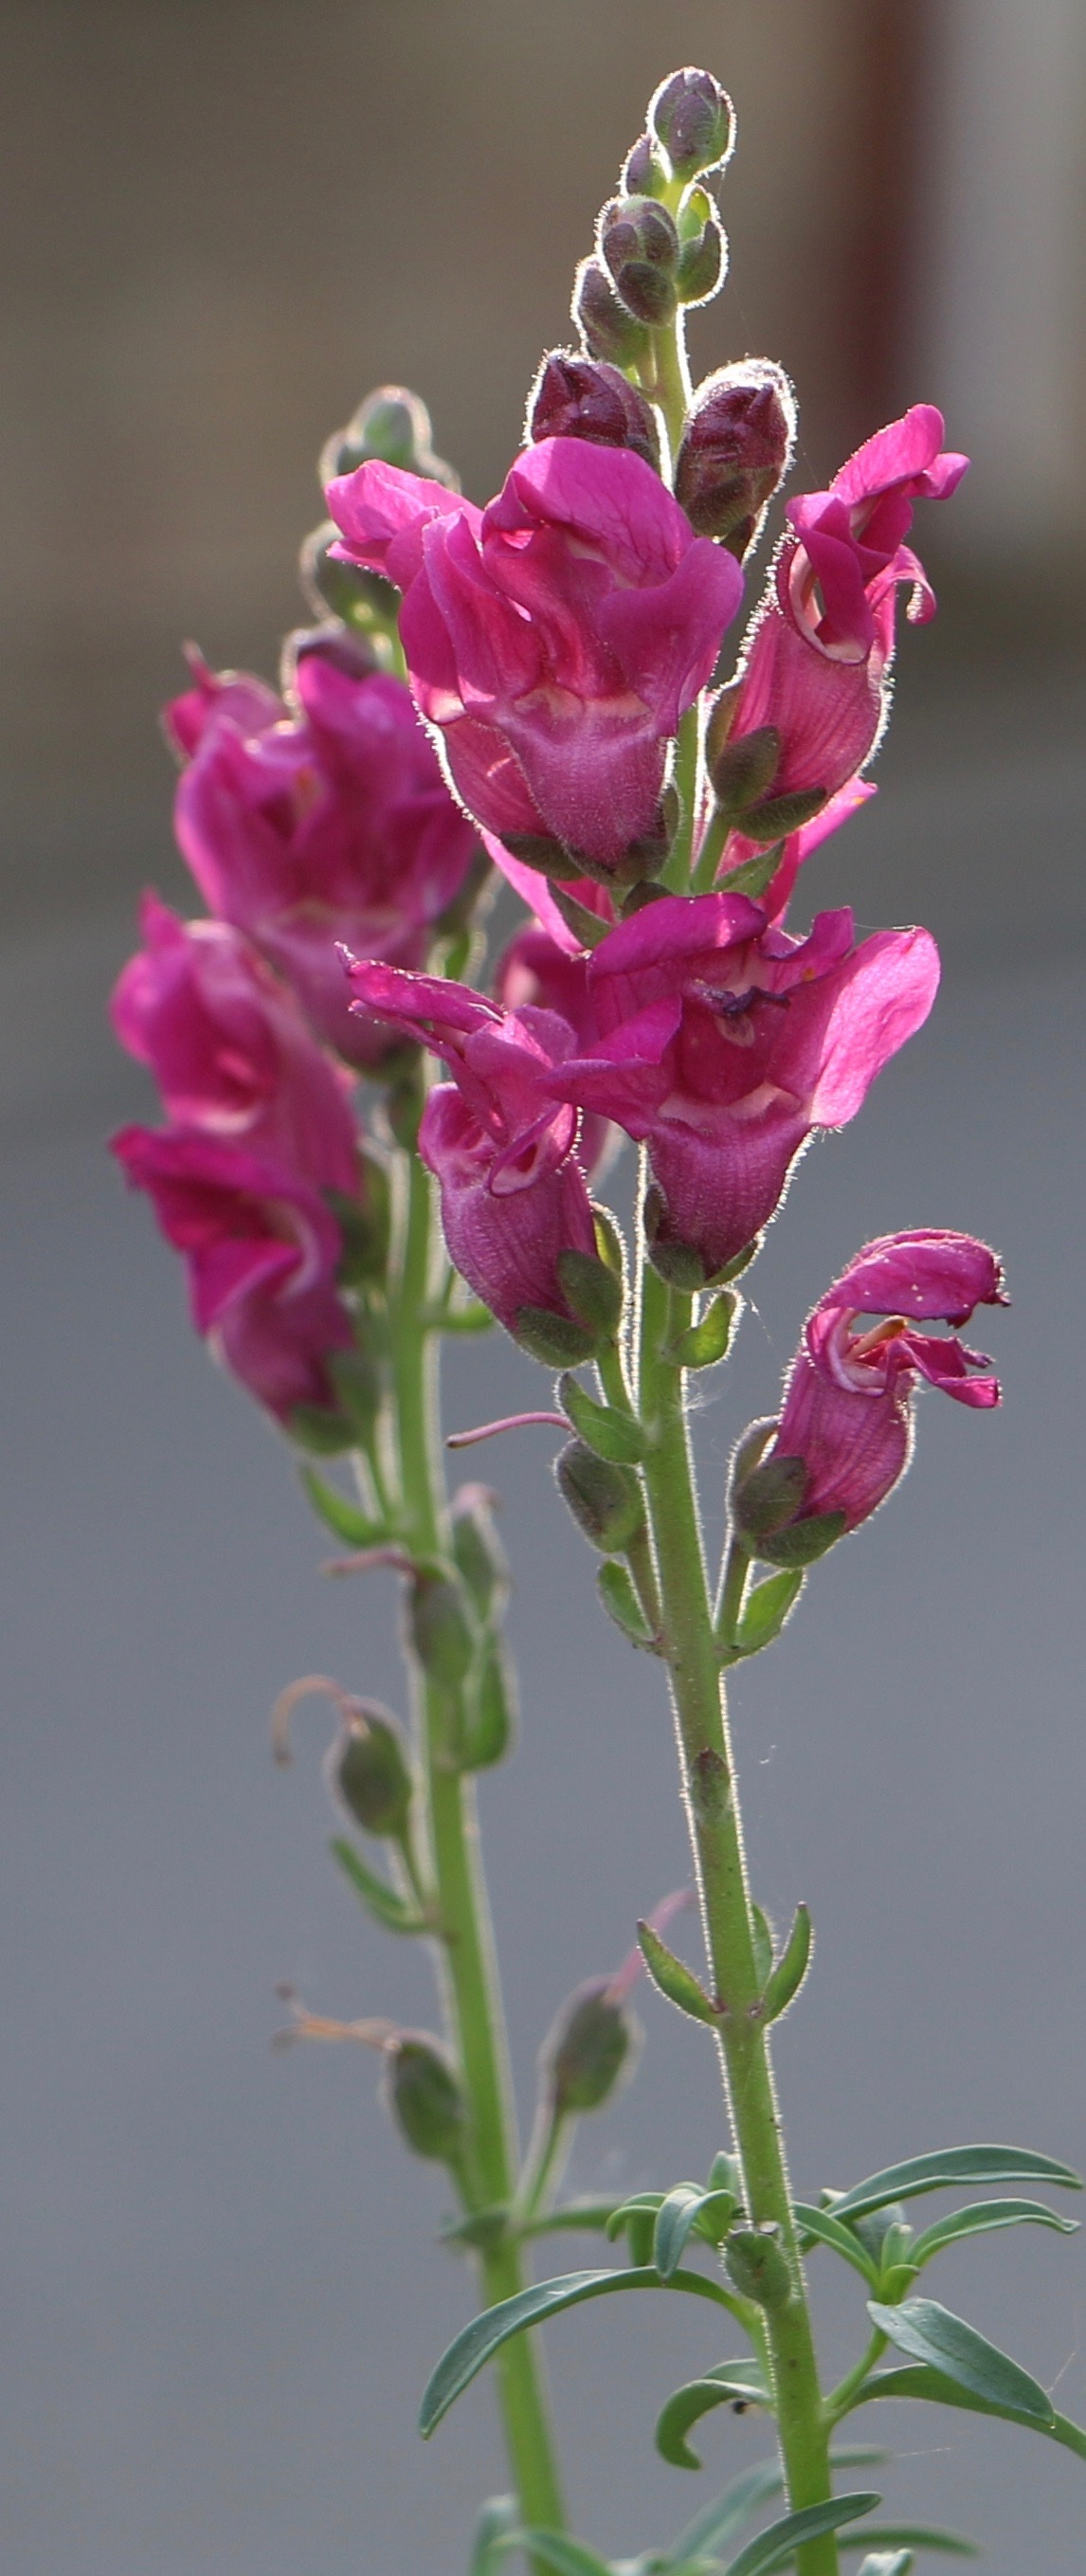
plant, flower, botany, flora, gladiolus, flowering plant, plant stem, land plant